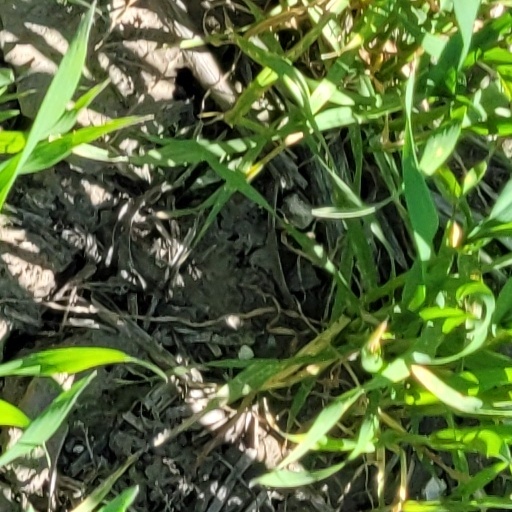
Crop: wheat